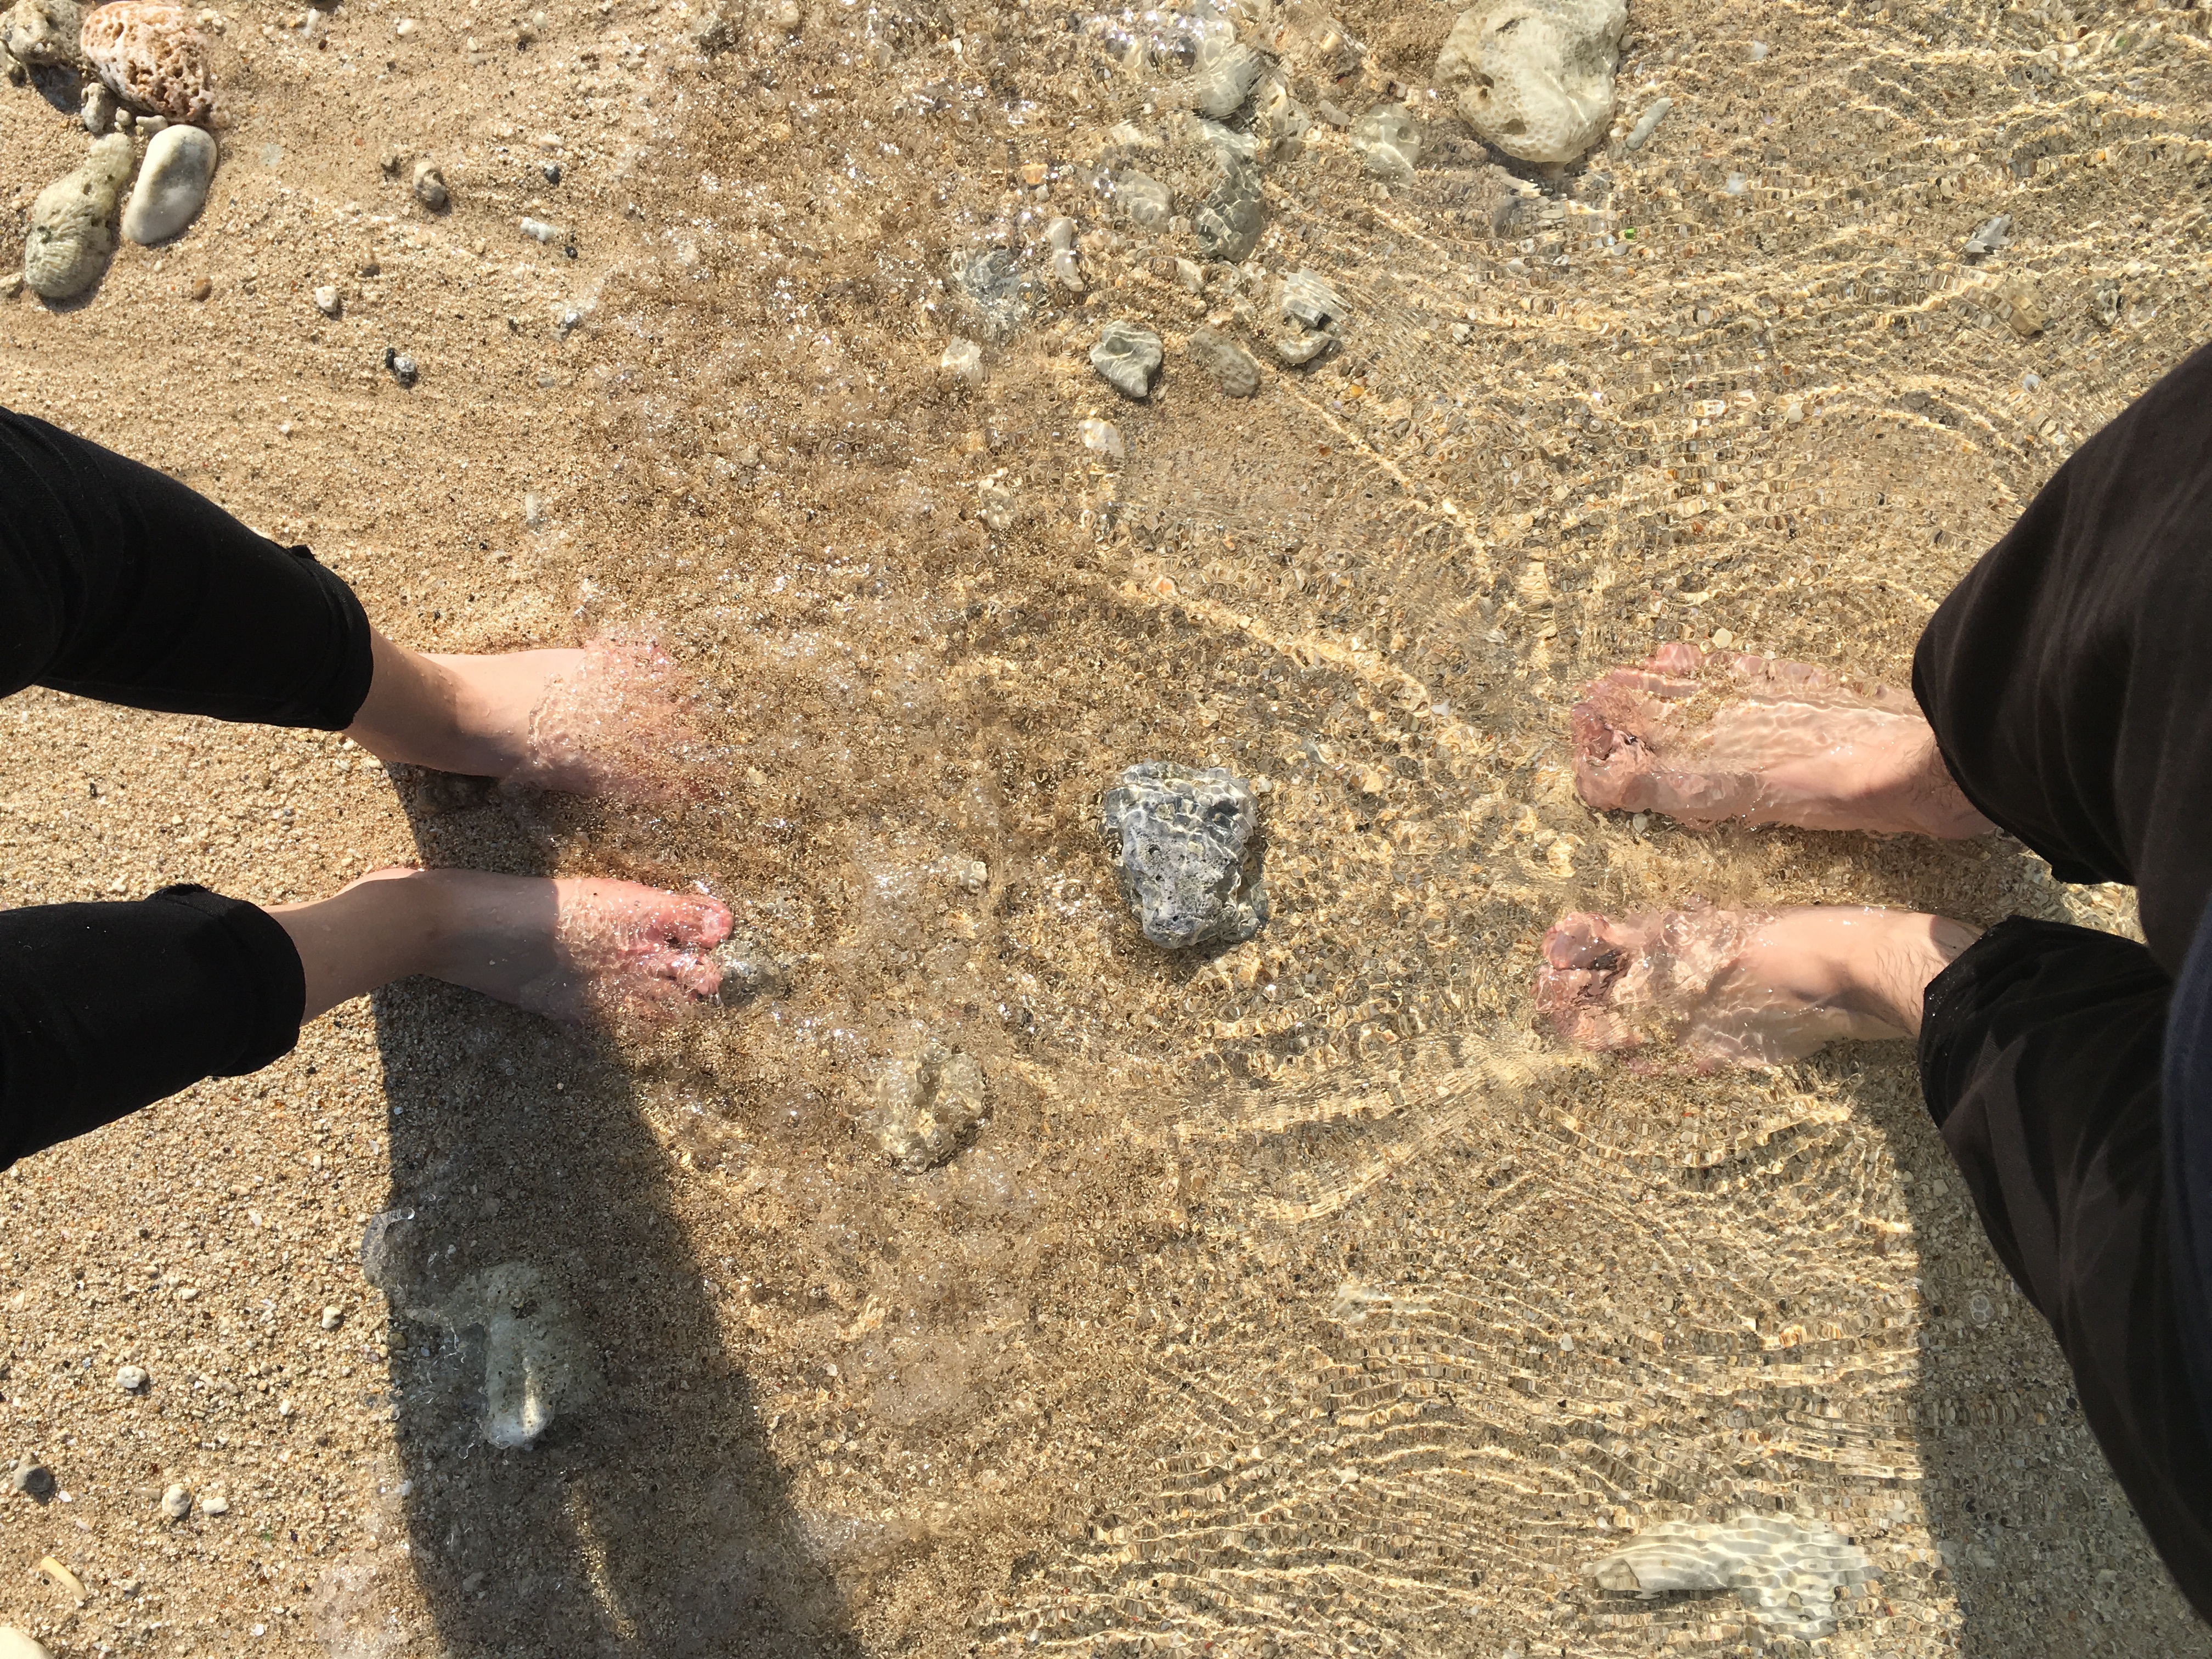
sand, soil, material, geology